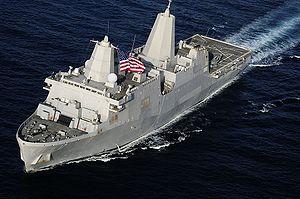
Les prisons secrètes de la Central Intelligence Agency désignent des prisons clandestines contrôlées par l'agence américaine dans différents pays.